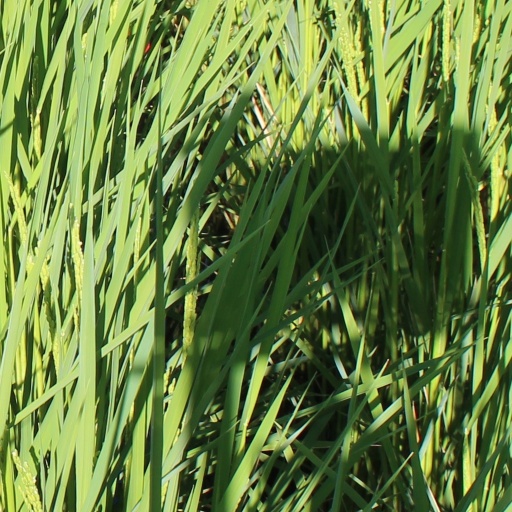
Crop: rice